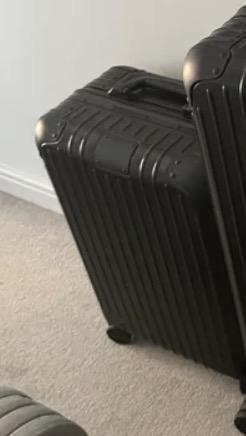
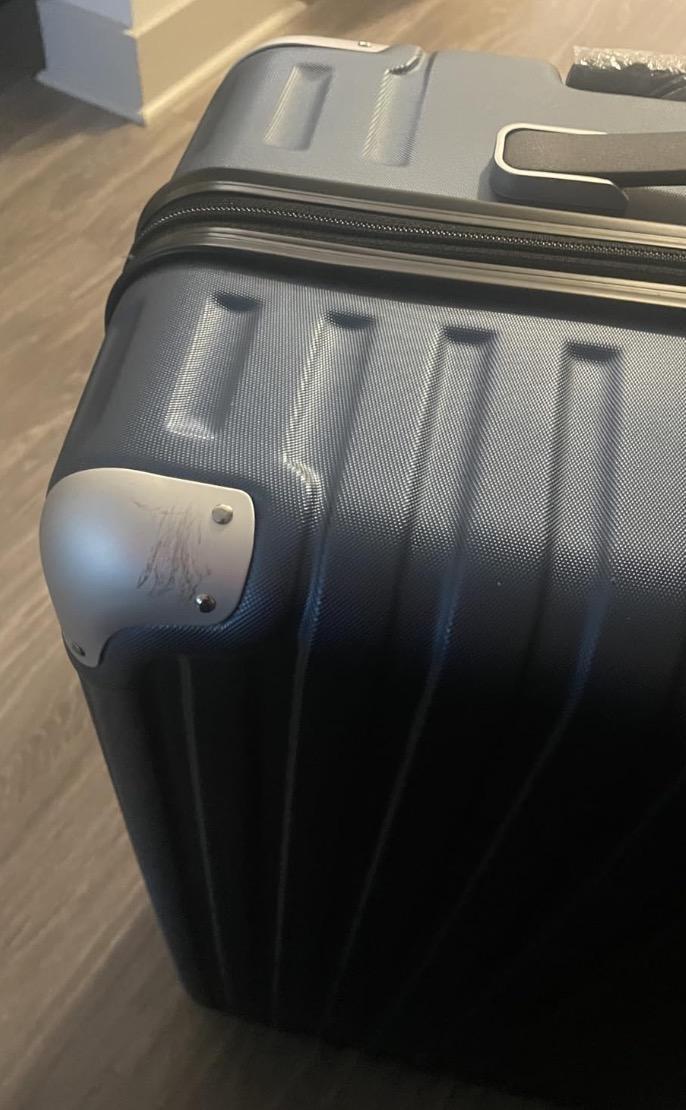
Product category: items_tea
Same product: no